Coritiba Foot Ball Club

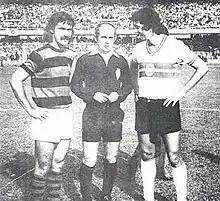
Atletiba (1972)

In 1930, Coritiba won the "Torneio Início". On 23 November, Coritiba beat their arch-rivals Atlético-PR by 7–4, the highest scoring match in the competition. The following year, Coritiba won the "Campeonato Paranaense" and the "Campeonato da Cidade". In the 1931 edition of the "Campeonato Paranaense", history was made during a match against "Palestra Itália".